St. Galler Bratwurst

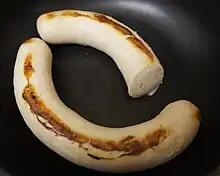
St. Galler Bratwurst in a pan

The St. Galler Bratwurst, also known as the Olma Bratwurst after (the agricultural show where it is served as a staple) is a bratwurst produced in Northeastern Switzerland. It is partly made with veal and has a white color. It is named after the city of St. Gallen.